Off-Peak

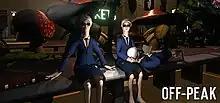

Off-Peak is an adventure game developed and published by Cosmo D. Players explore a surreal train station and attempt to leave a dystopian city. It was released as freeware in 2015. It was followed in 2017 by "The Norwood Suite", which shares the same setting.